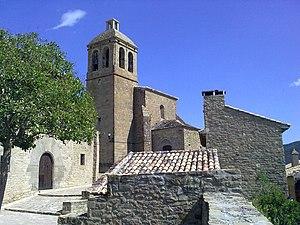
Pintano le 23 mai 2010.
Los Pintanos est une commune d’Espagne, dans la province de Saragosse, communauté autonome d'Aragon, de la comarque de Cinco Villas. Parmi les villages regroupés, il y Pintano et Undués-Pintano.